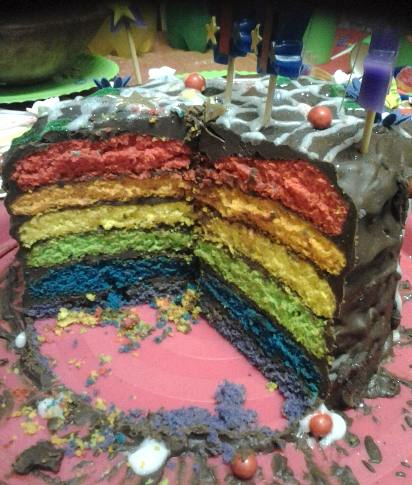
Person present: No